2014 FedEx 400

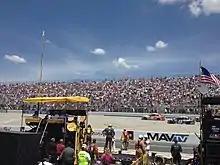
Kyle Busch leading the race following the restart from the first caution

The race began at 1:18 p.m local time. Kyle Larson had to start from the rear of the field due to an engine change. Kyle Busch led his 10,000th lap in Sprint Cup Series competition on lap 29, becoming the 15th driver to reach the milestone. Alex Bowman brushed the wall and brought out the first caution on lap 65. Following the pit stops, Denny Hamlin and David Ragan were both caught speeding on pit road. Kyle Busch led the first 81 laps but was passed by Jimmie Johnson for the lead. Coming off turn four, Clint Bowyer squeezed Busch into the wall on lap 124; Busch hit the wall in turn one and brought out the second caution of the race. He attempted to get back at Bowyer but his crew chief told him it was not Bowyer's fault. Bowyer later regarded the race as a "frustrating day", compromising his own race and Busch's race.